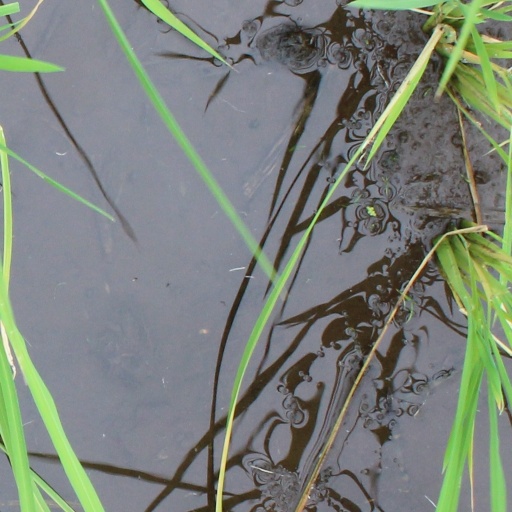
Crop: rice